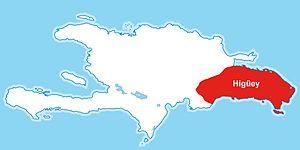
Les Caciquats d'Hispaniola furent les cinq territoires indépendants de l'île d'Hispaniola, chacun gouverné par un cacique. Ce gouvernement était héréditaire et totalement absolu, la population devant obéissance et soumission au cacique.